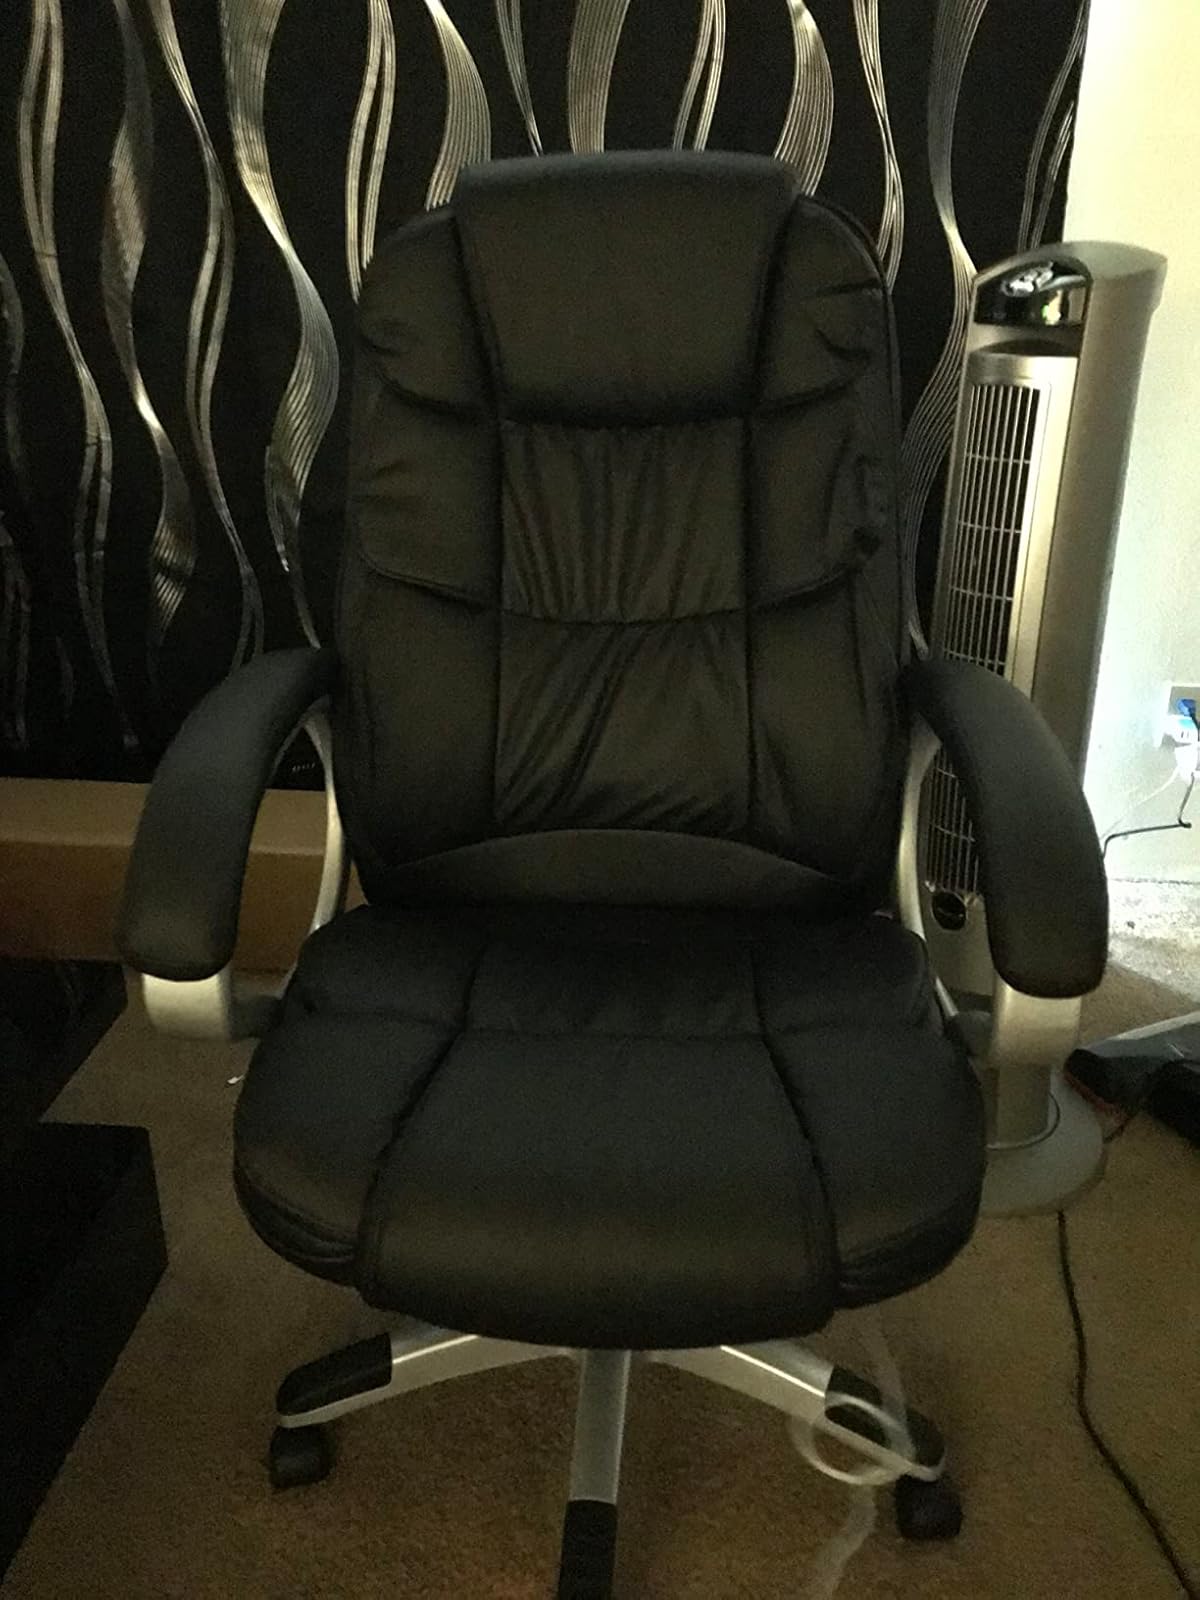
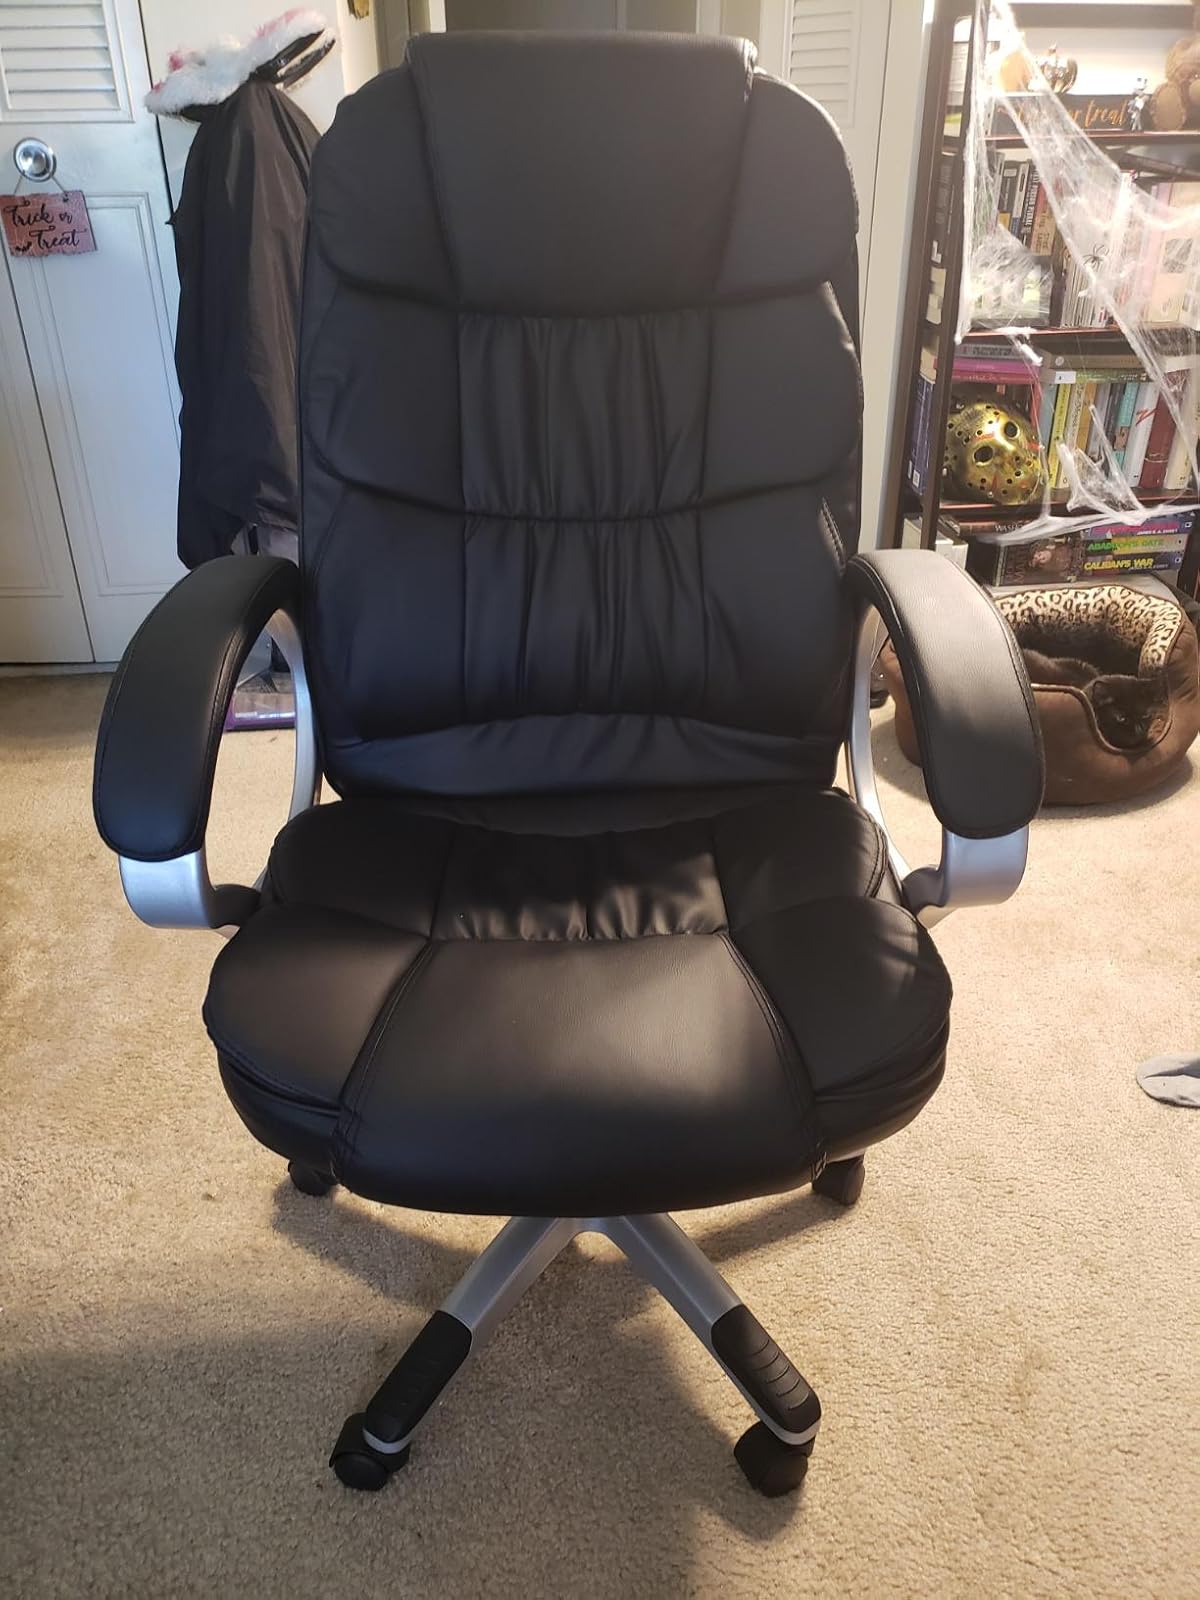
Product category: items_chair
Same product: yes